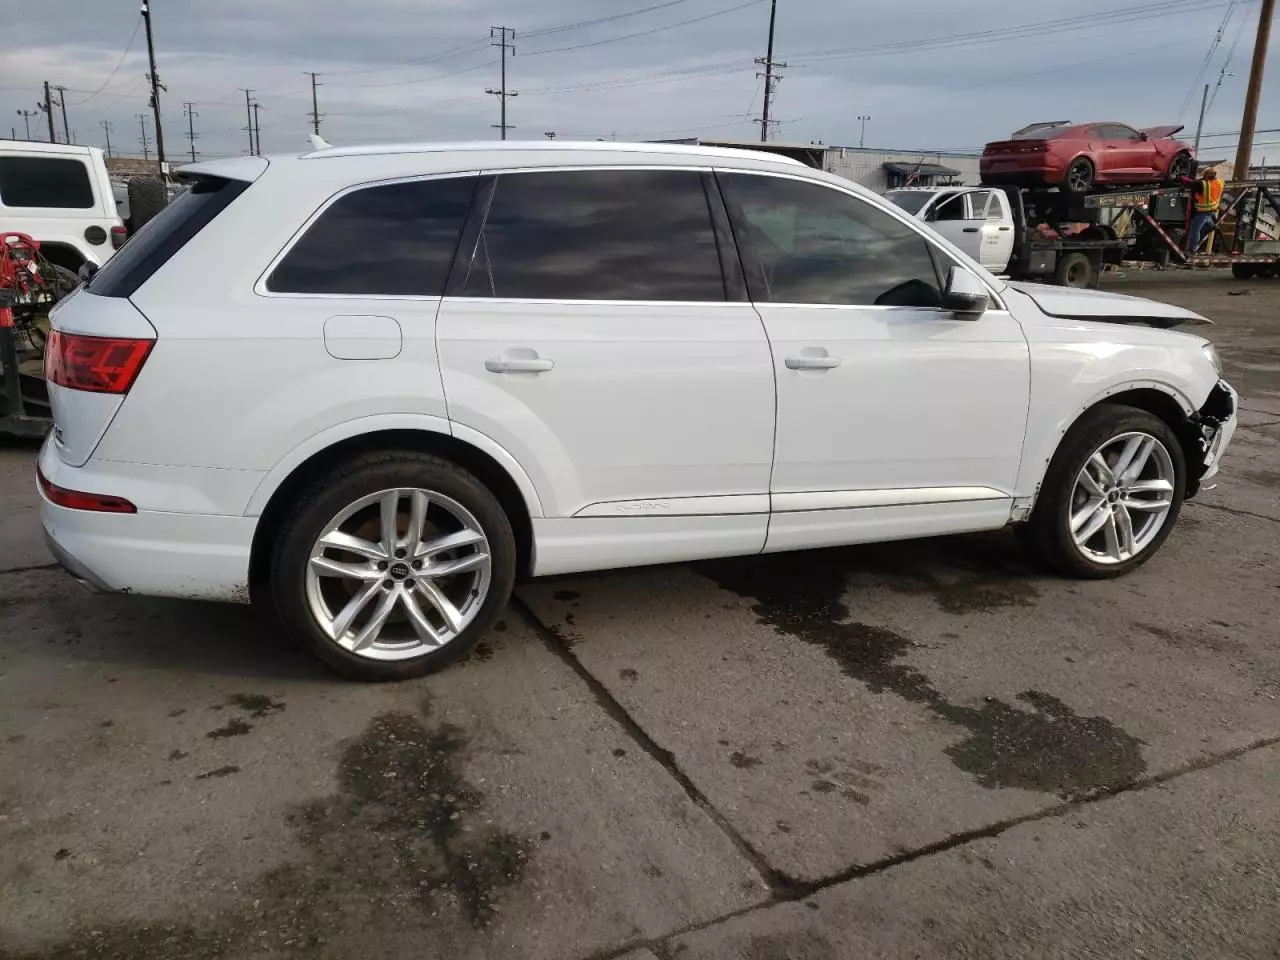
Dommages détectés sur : pare-choc avant, aile avant droite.
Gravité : mineur